History of Afghanistan

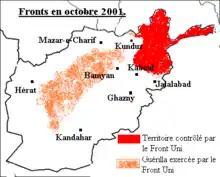
Map of the situation in Afghanistan in August 2001 until October 2001

Mohammed Nadir Khan became King of Afghanistan on 15 October 1929 after he took control of Afghanistan by defeating the Habibullah Kalakani. He then executed him on 1 November of same year. He began consolidating power and regenerating the country. He abandoned the reforms of Amanullah Khan in favour of a more gradual approach to modernisation. In 1933, however, he was assassinated in a revenge killing by a student from Kabul.